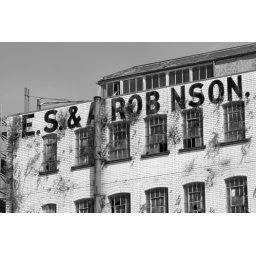
The warehouse of ES &amp;amp; A Robinson in Bedminster. This manufacturer of paper bags was one of Bedminster's major employers.